Joyce Aluoch

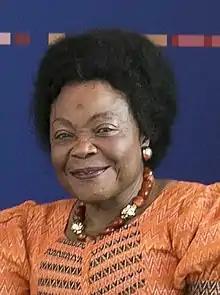
Aluoch in 2017

Joyce Aluoch (born 1947) is a Kenyan lawyer who served as Judge of the International Criminal Court from 2009 until 2018. She is a former judge of the High Court of Kenya. In addition to her career as a judge, she was the First Chairperson of the Committee of African Union Experts on the Rights and Welfare of the Child and the Vice-Chairperson of the United Nations Committee on the Rights of the Child from 2003 to 2009. She has also served as the inaugural head of the family division of the Kenyan High Court and a member of the Court of Appeal.